Lancair Legacy

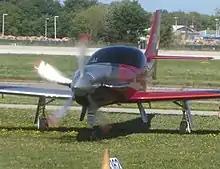
Turbine Lancair Legacy

In 2009 the Colombian Air Force ordered 25 modified Legacy FGs to be used as basic trainers. The aircraft feature 15% more wing area than the standard Legacy FG wing, leading-edge cuffs and a ventral fin to improve stability and low-speed handling along with a reshaped vertical tail and rudder. The aircraft are known as the "Lancair Synergy" and were delivered as kits for assembly in Colombia. The first Synergy was flown in September 2010.